St. Mary's Church (New Haven, Connecticut)

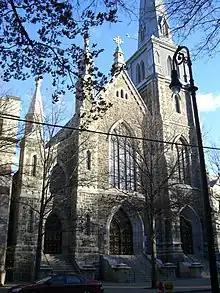
Front gable, St. Mary's in 2008

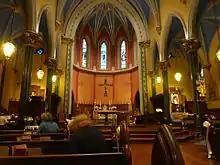
Sanctuary of St. Mary's in 2012 (prior to repairs in 2019–20)

In 1982, in recognition of the 100th Anniversary of the Knights of Columbus, the church went through a complete renovation. Although included in Murphy's original plans, the spire was never completed. The installation of the spire was part of the renovations, courtesy of the Knights of Columbus.